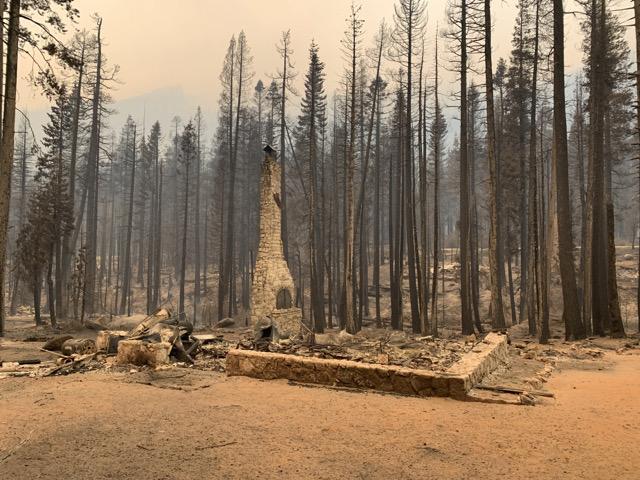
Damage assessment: destroyed